Canicattì

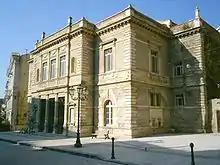
The theatre built by Ernesto Basile

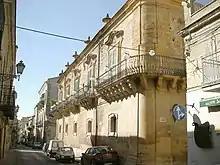
La Lomia Palace

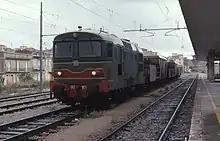
A train at Canicattì station

Canicattì is a town and "comune" (municipality) in the Province of Agrigento in the Italian region Sicily, located about southeast of Palermo and about east of Agrigento. In 2024, it had a population of 34,295.